Beniamino Gigli

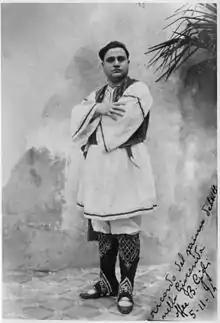
Gigli in 1914

Beniamino Gigli (20 March 1890 – 30 November 1957) was an Italian opera singer (lyric tenor). He is widely regarded as one of the greatest tenors of his generation.